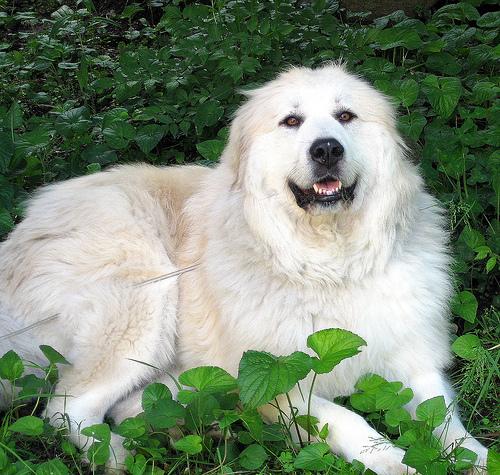
Breed: great pyrenees